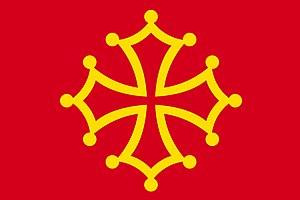
Drapeau de facto de l'Occitanie (France)
Montauban est une commune française du Quercy, chef-lieu du département de Tarn-et-Garonne en région Occitanie.